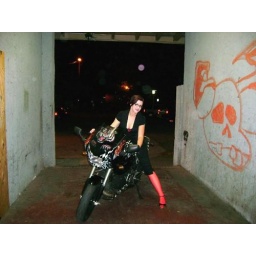
Posing on a crotch-rocket in an alley behind a bar in Ft Walton Beach, FL. Note the white tiger painted on the bike.